Foreign policy of the George H. W. Bush administration

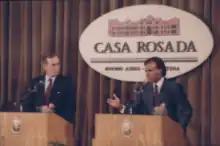
Bush and President Carlos Menem at Casa Rosada.

Argentina wanted very good relations with the United States, as it moved toward more economic liberalism, and agreed with Washington's priorities regarding cooperative security, peacekeeping, and drug control.